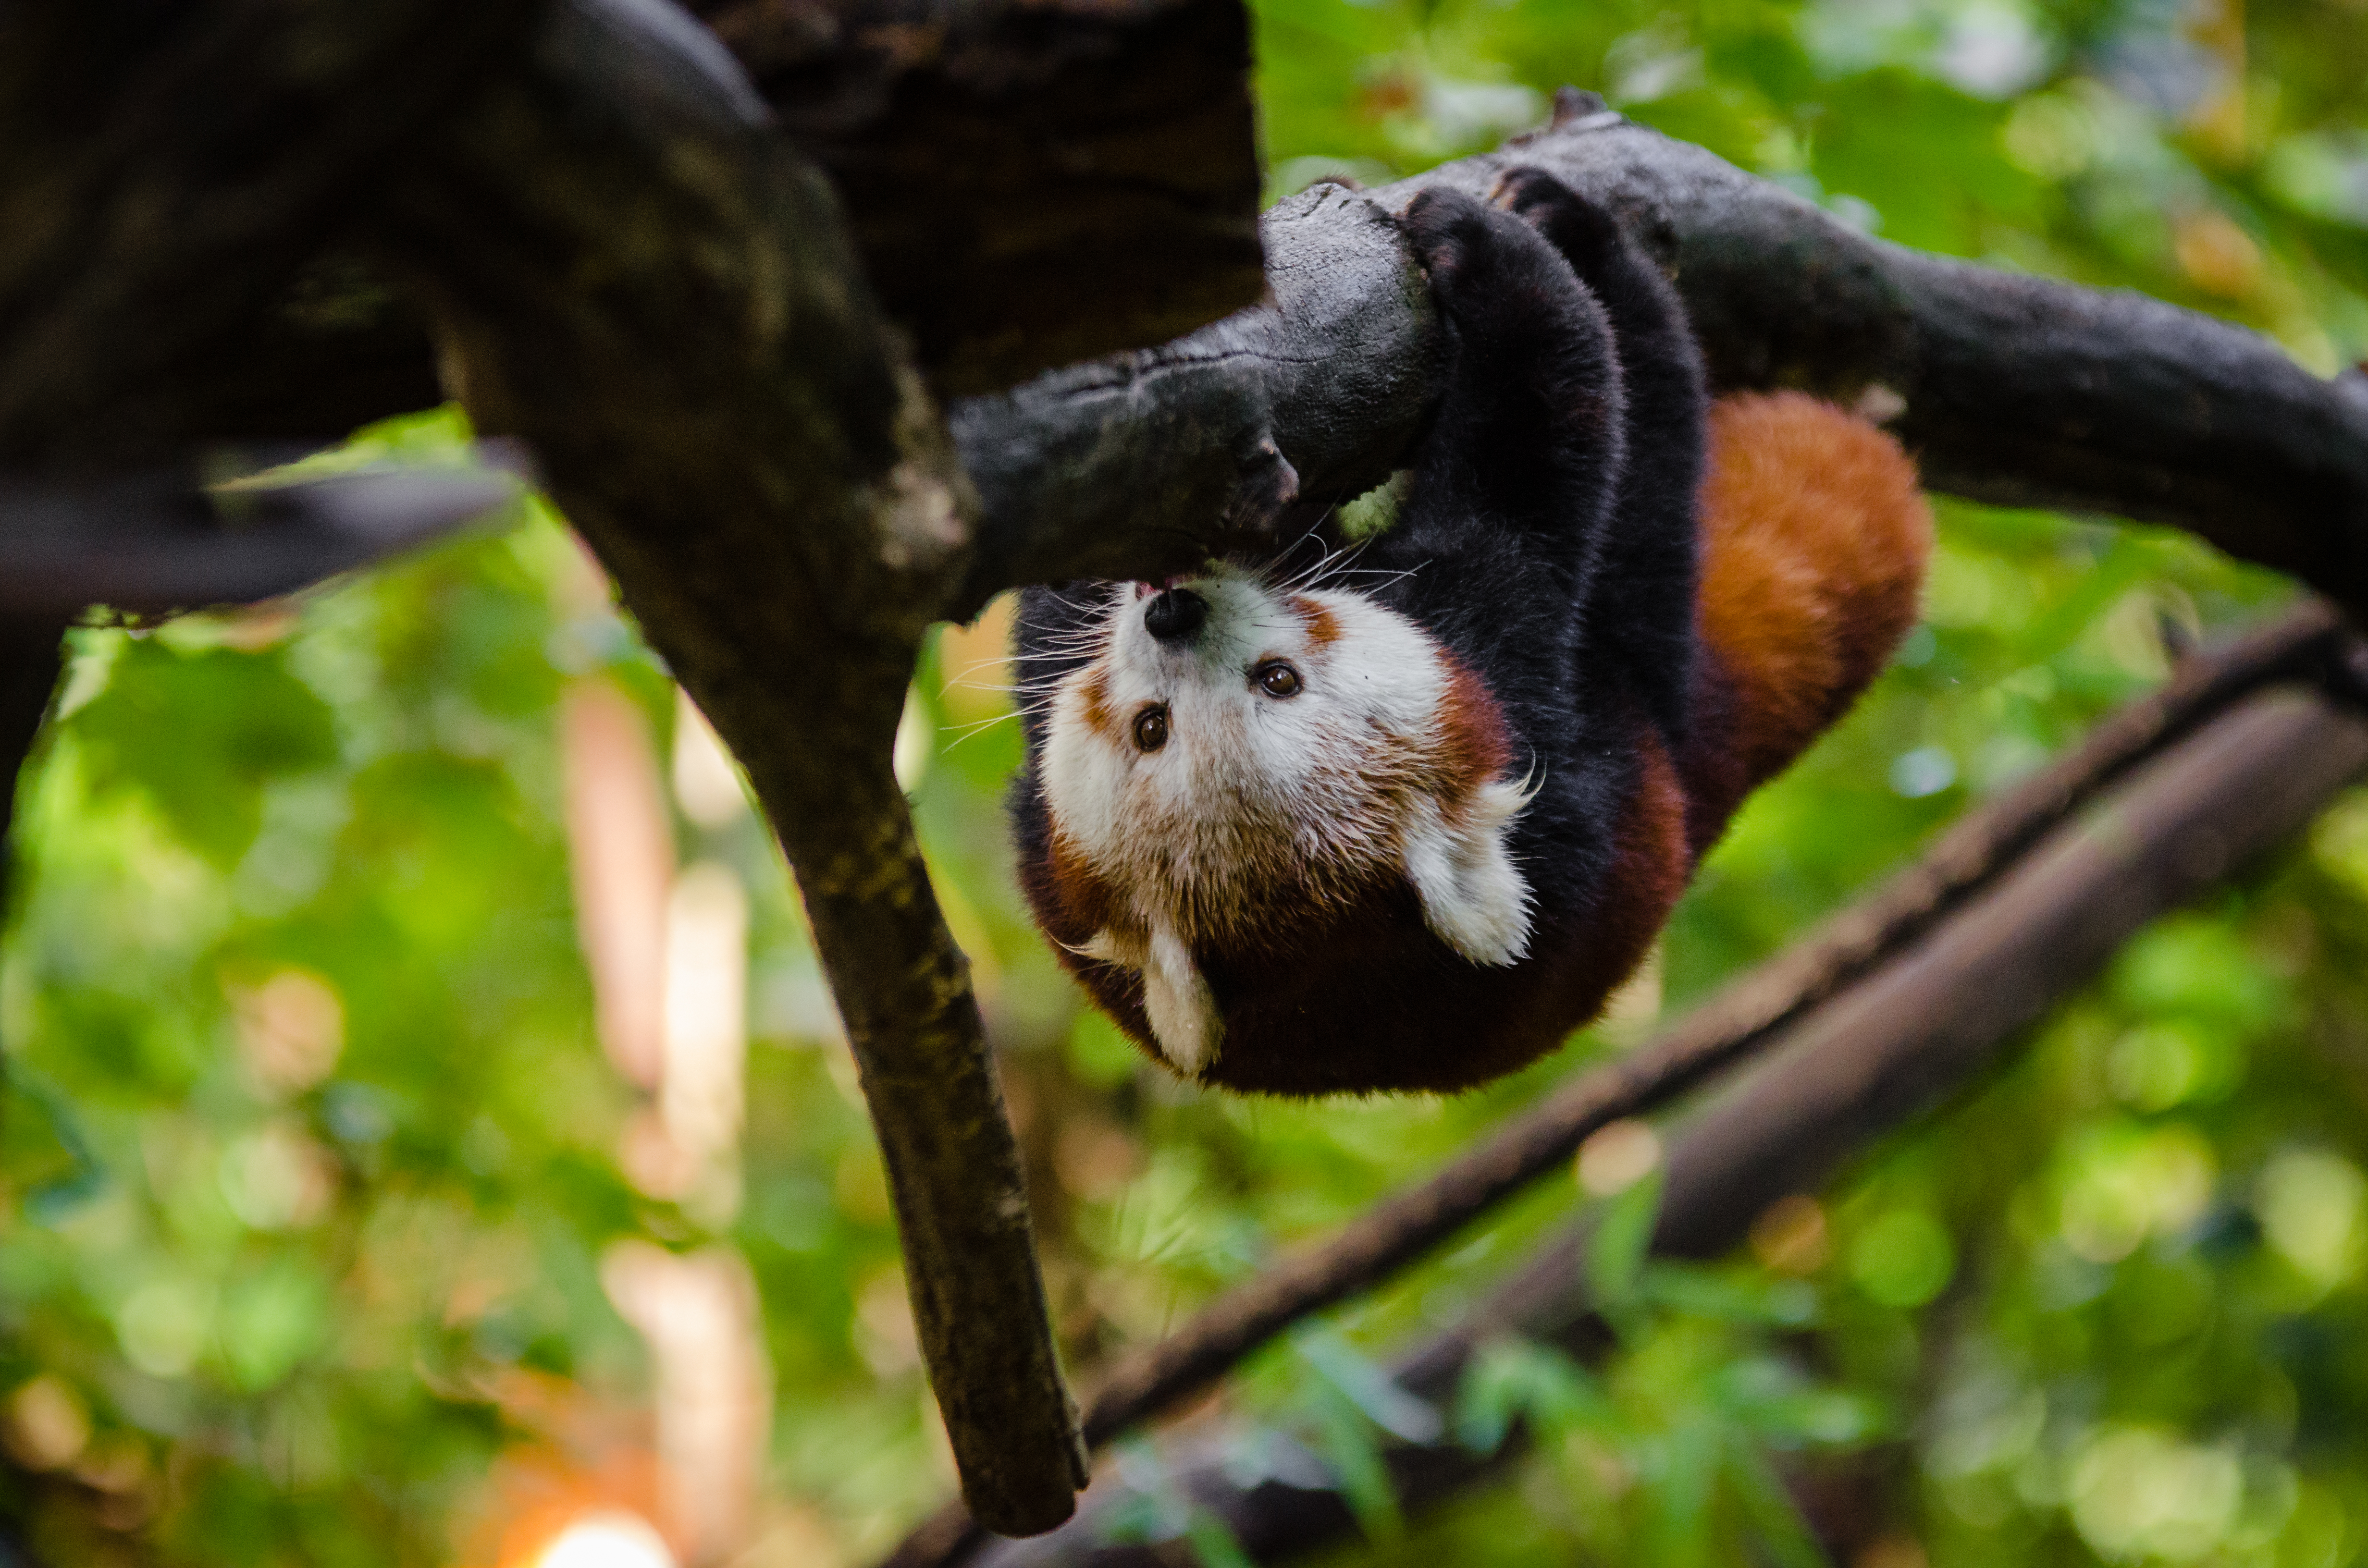
tree, nature, branch, bokeh, blur, field, vintage, sweet, flower, feet, animal, cute, female, wildlife, zoo, fur, orange, young, spring, green, high, red, jungle, foot, mammal, nikon, fauna, primate, red panda, panda, 2015, face, nose, paw, tail, animals, ears, endangered, germany, deutschland, natur, paws, tier, depth, iso, depthoffield, fell, gesicht, baum, adorable, bamboo, d7000, roter, kleiner, niedlich, sues, suess, species, bedrohte, tierart, tierpark, weiblich, jungtier, jung, ohren, schwanz, nase, bedroht, ailurus, fulgens, mozilla, firefox, wochenende, weekend, fr hling, gr n, sus, new world monkey